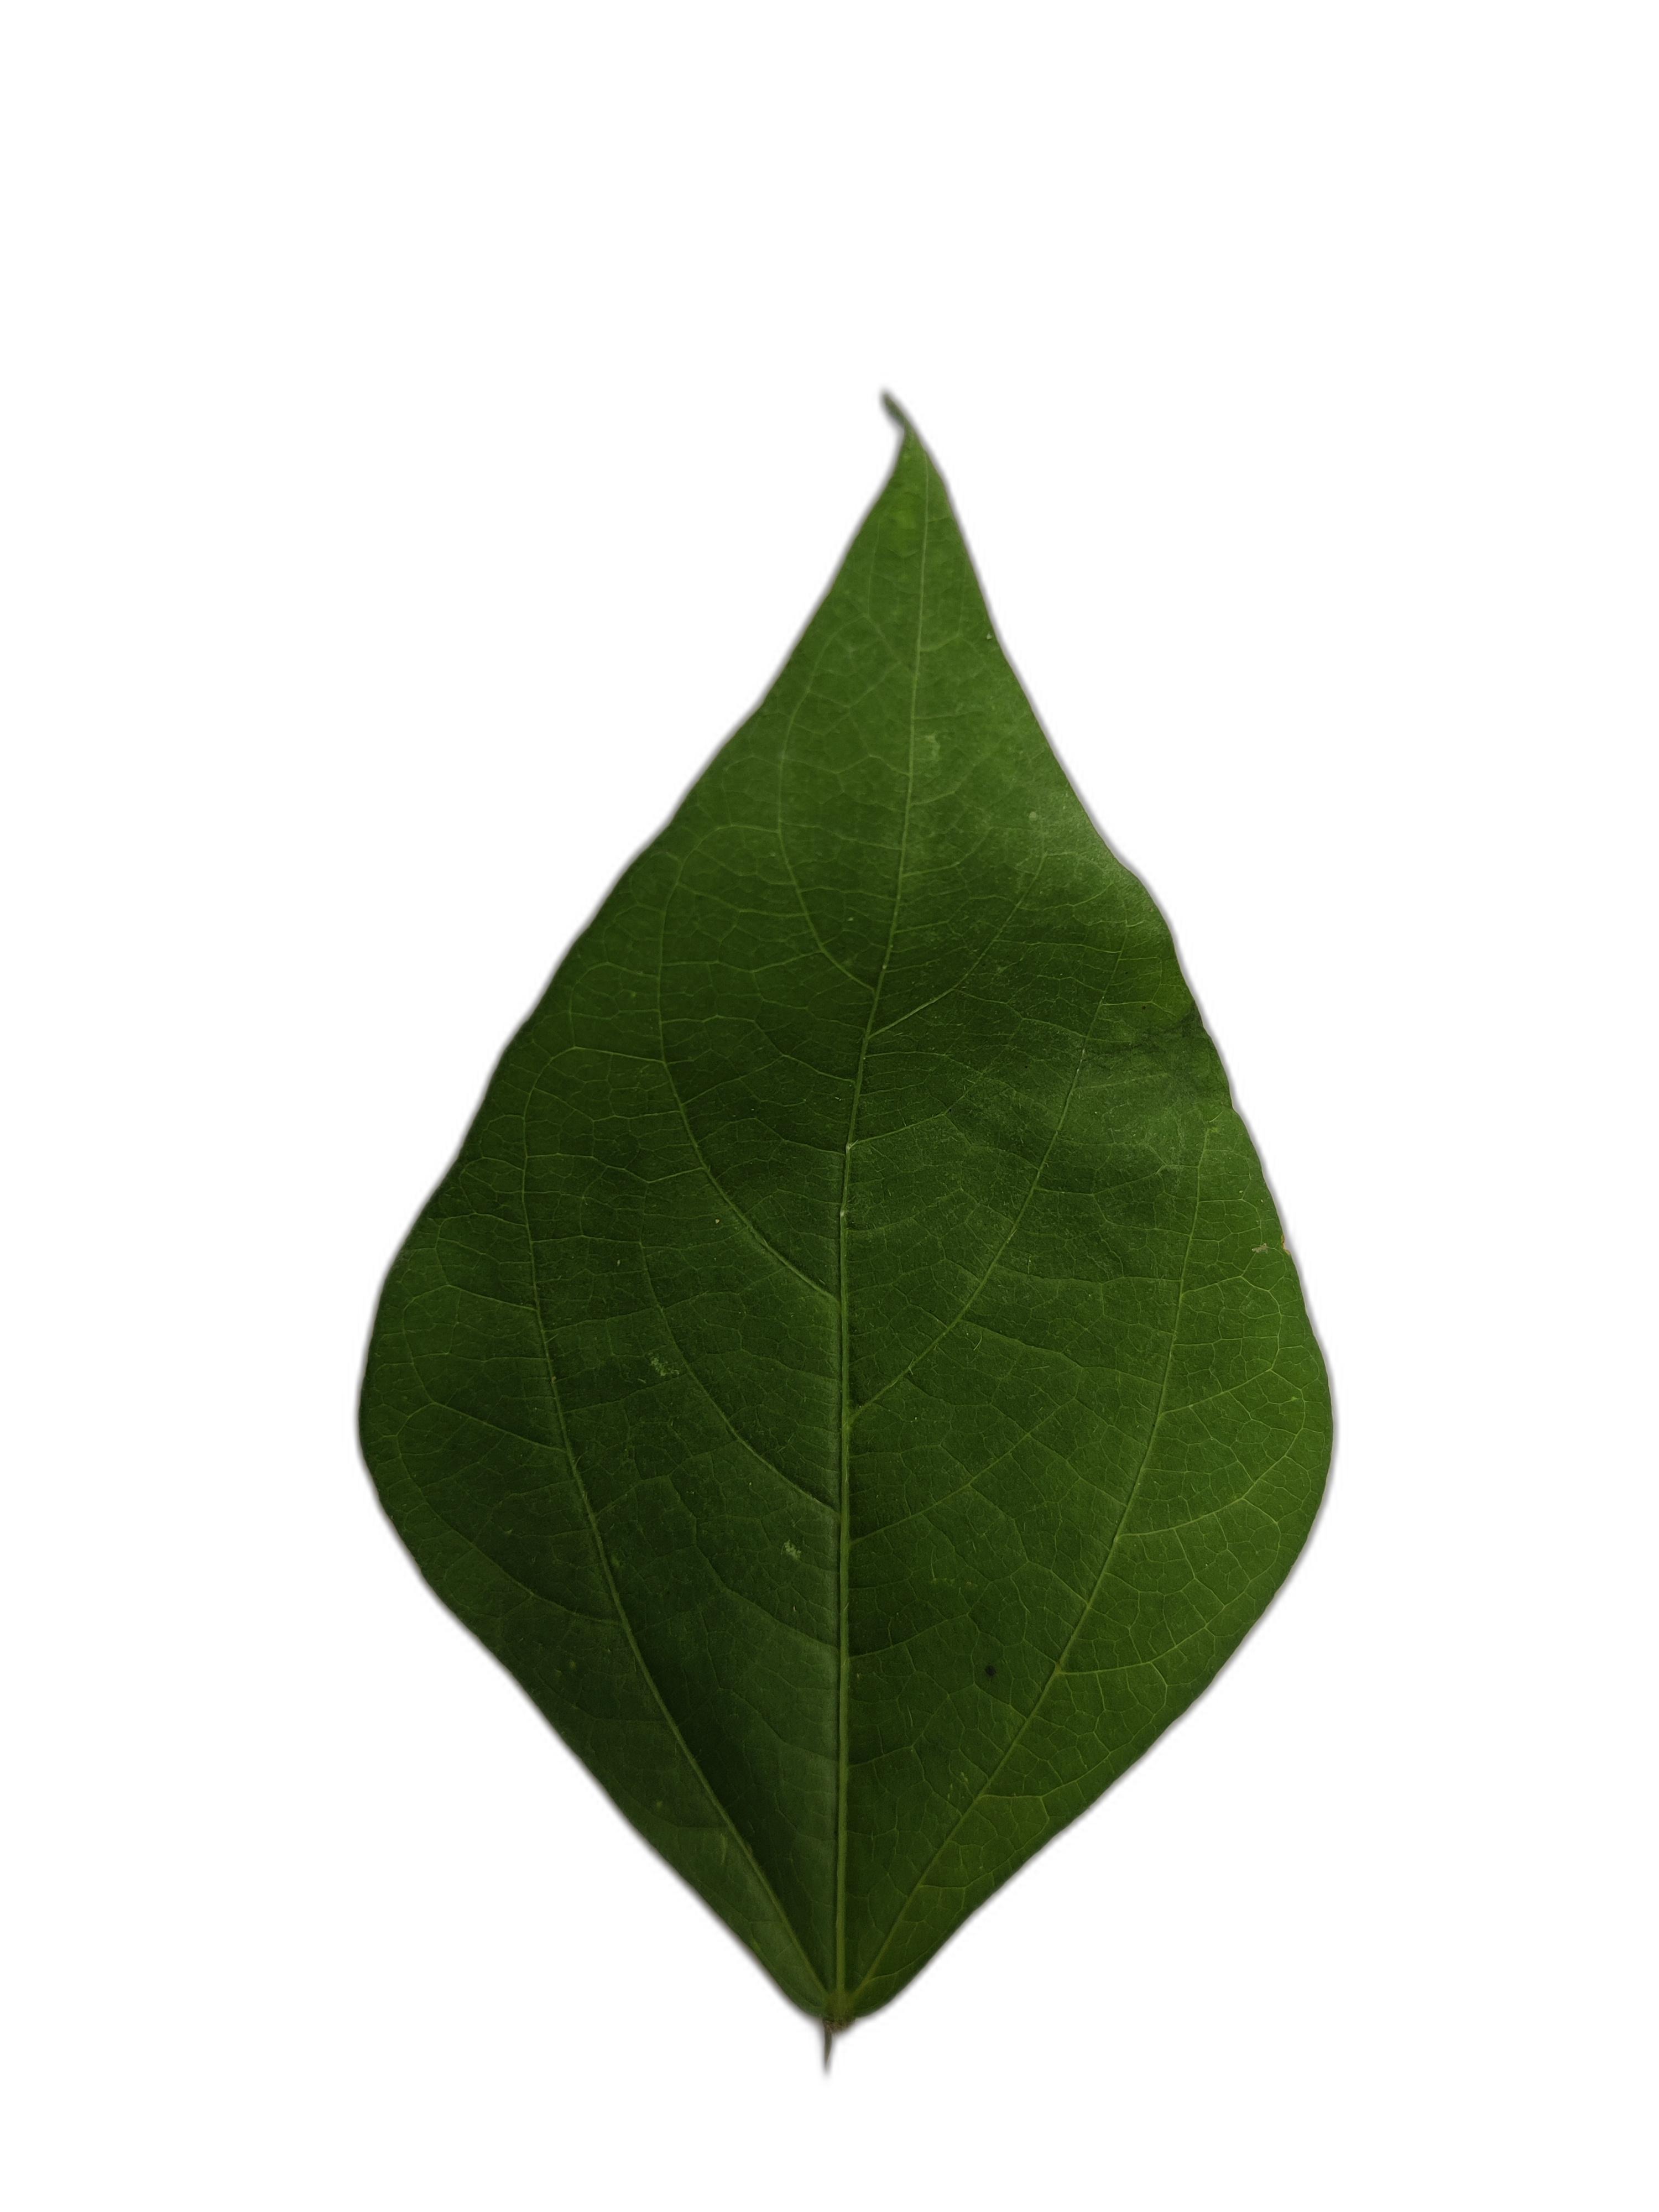
Label: Healthy